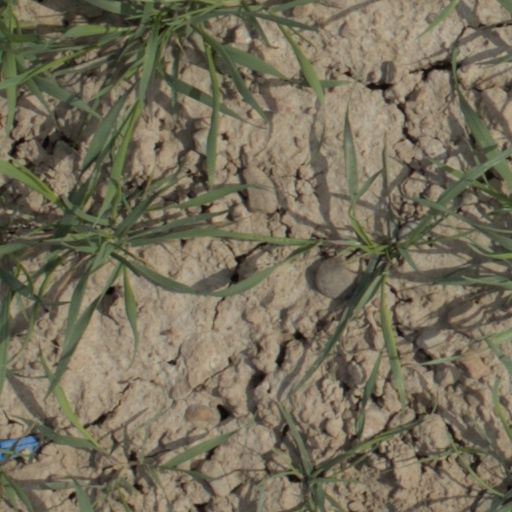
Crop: wheat